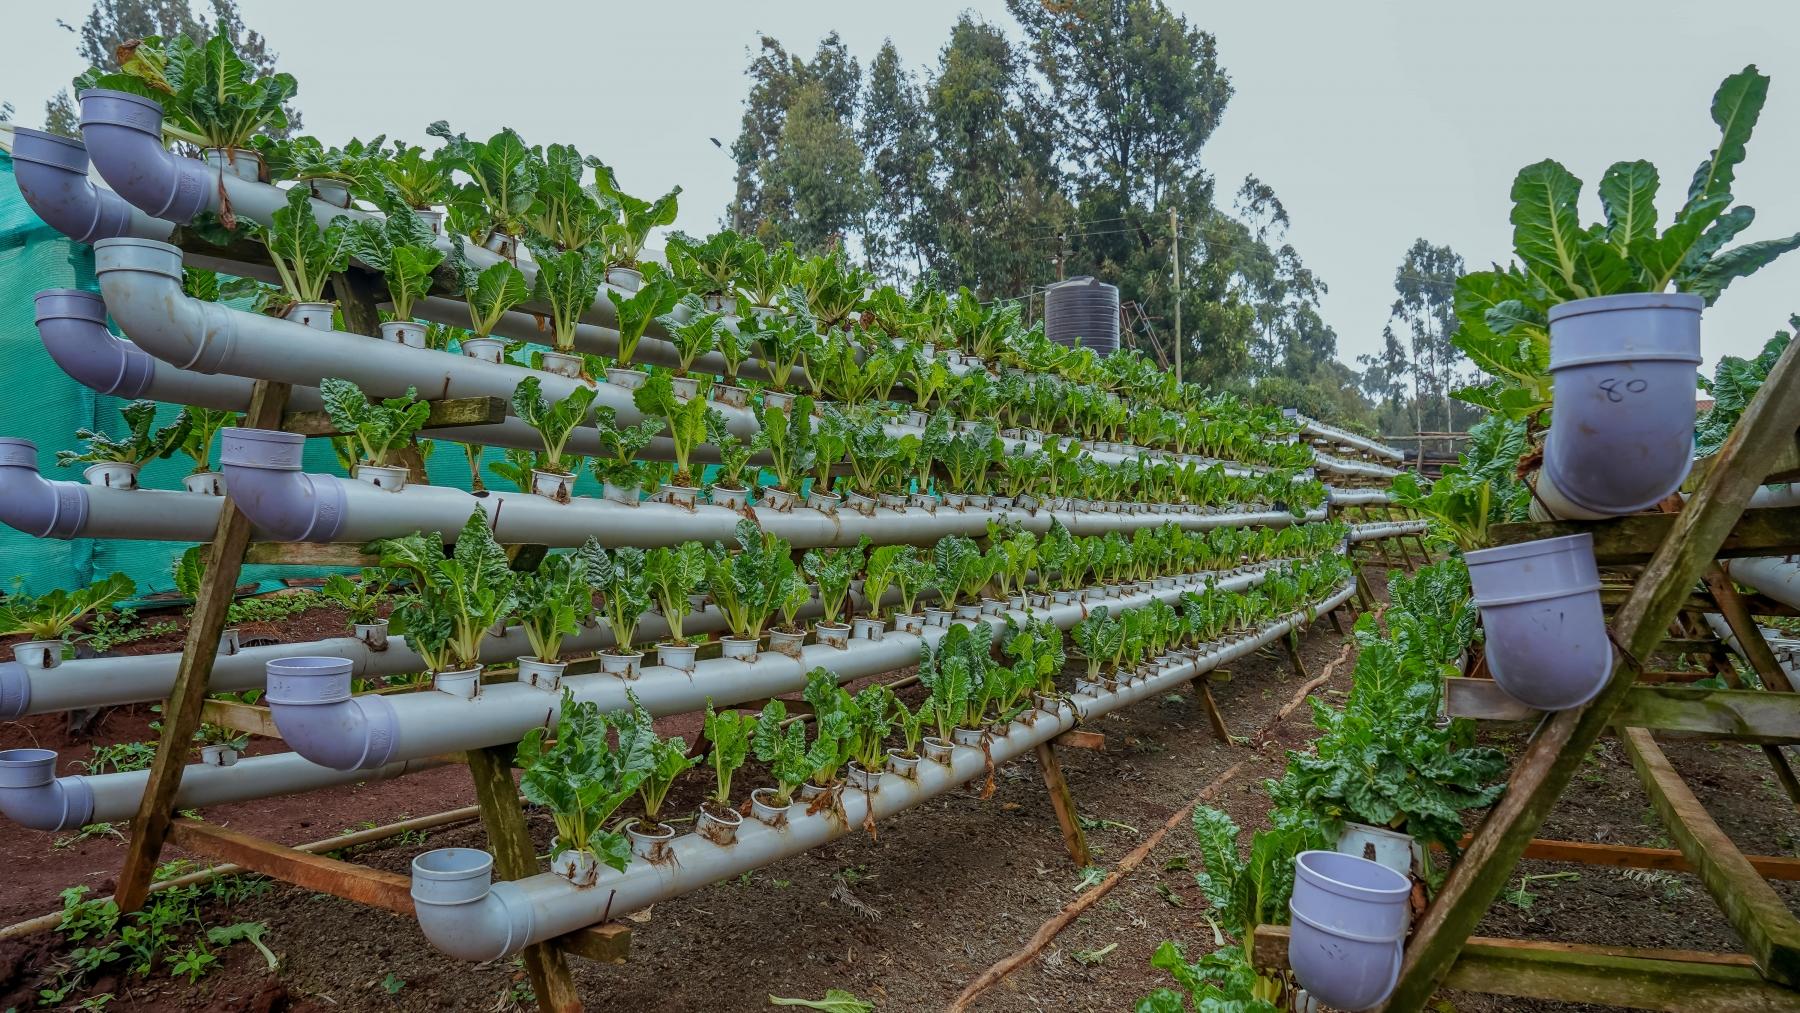
Miche ya mimea yenye majani mabichi, imepangwa kwenye mabomba meupe yaliyopangwa kwa mpangilio ndani ya chumba maalumu, huku mfumo wa umwagiliaji wa maji ukionekana wazi, ukitoa virutubisho moja kwa moja kwenye mizizi bila kutumia udongo.